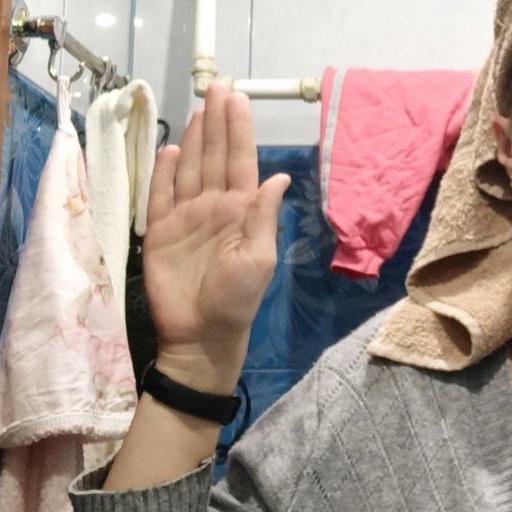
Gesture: stop